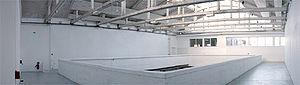
Passerelle Centre d'art contemporain est un lieu d'exposition situé dans le quartier Saint-Martin à Brest et construit entre 1946 et 1955. Il dispose d'une superficie de 4 000 m². Le label « Centre d'art contemporain d'intérêt national » lui est accordé par arrêté du 8 janvier 2018